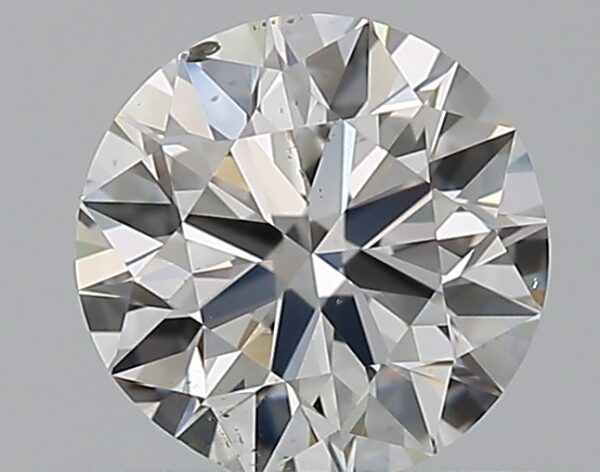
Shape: round
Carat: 0.5
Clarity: SI1
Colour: F
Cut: EX
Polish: EX
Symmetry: VG
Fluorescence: N
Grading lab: GIA
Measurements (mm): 5.04 x 5.1 x 3.15